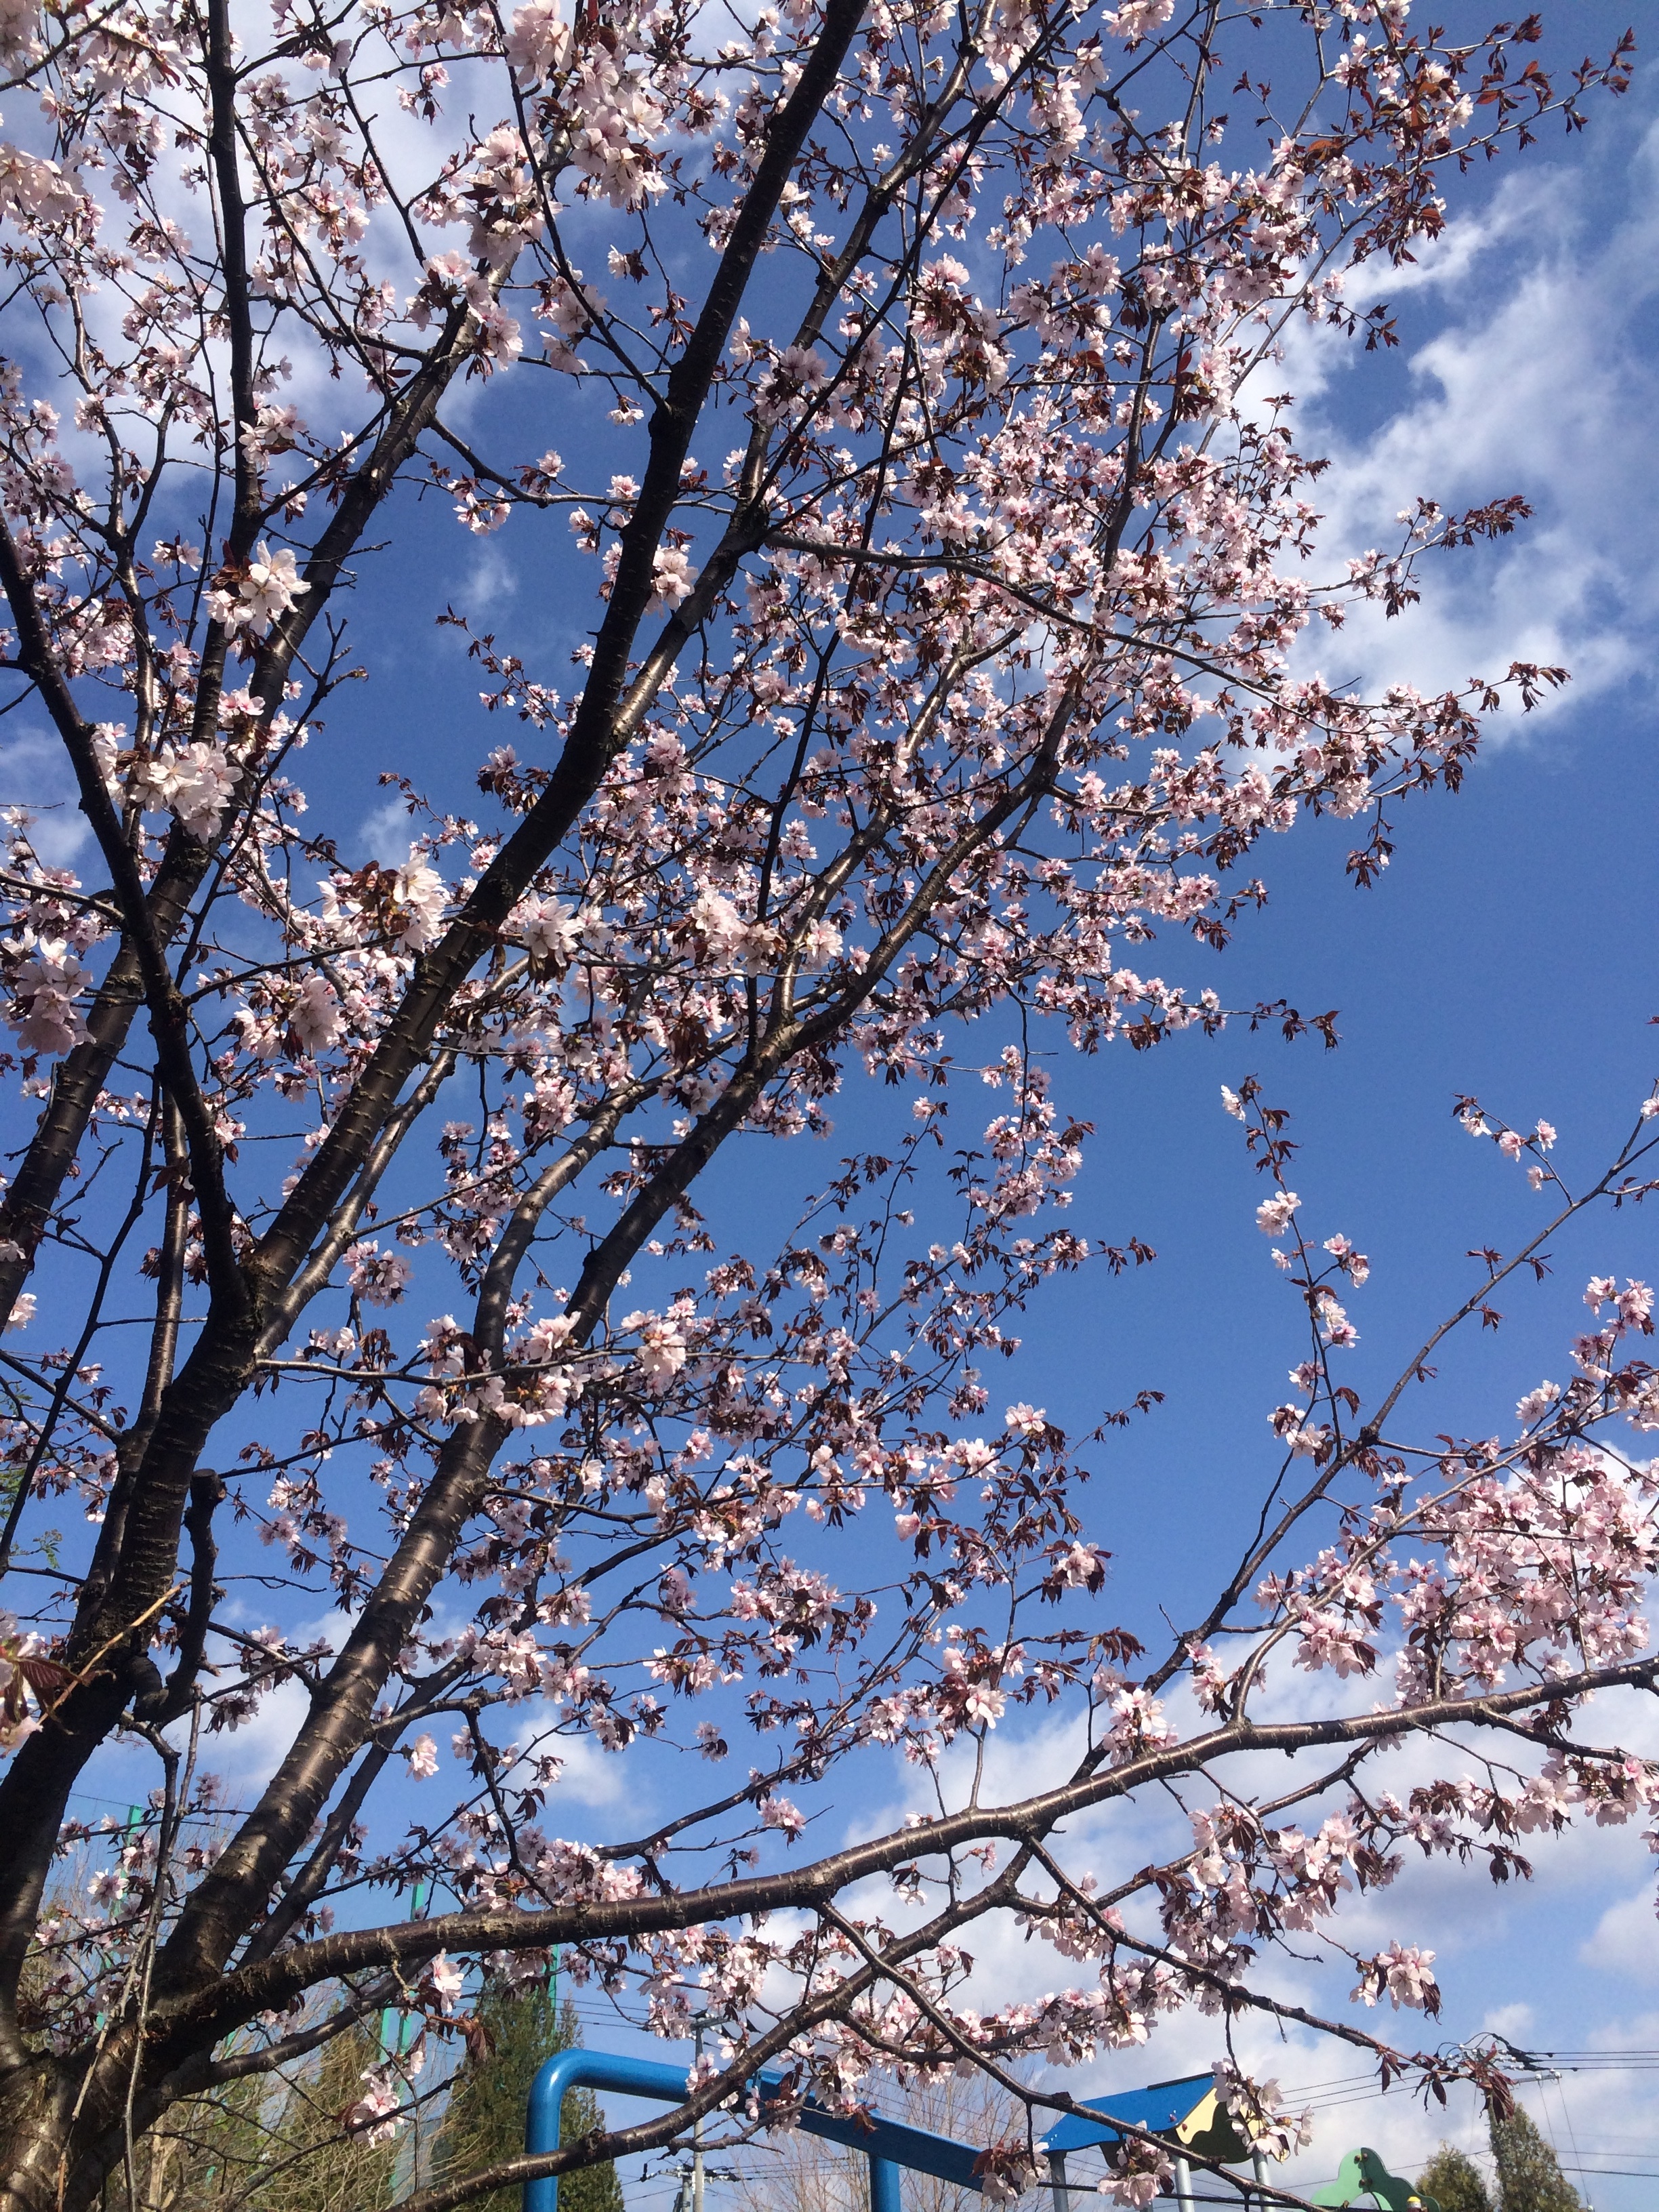
tree, branch, blossom, plant, flower, spring, season, cherry blossom